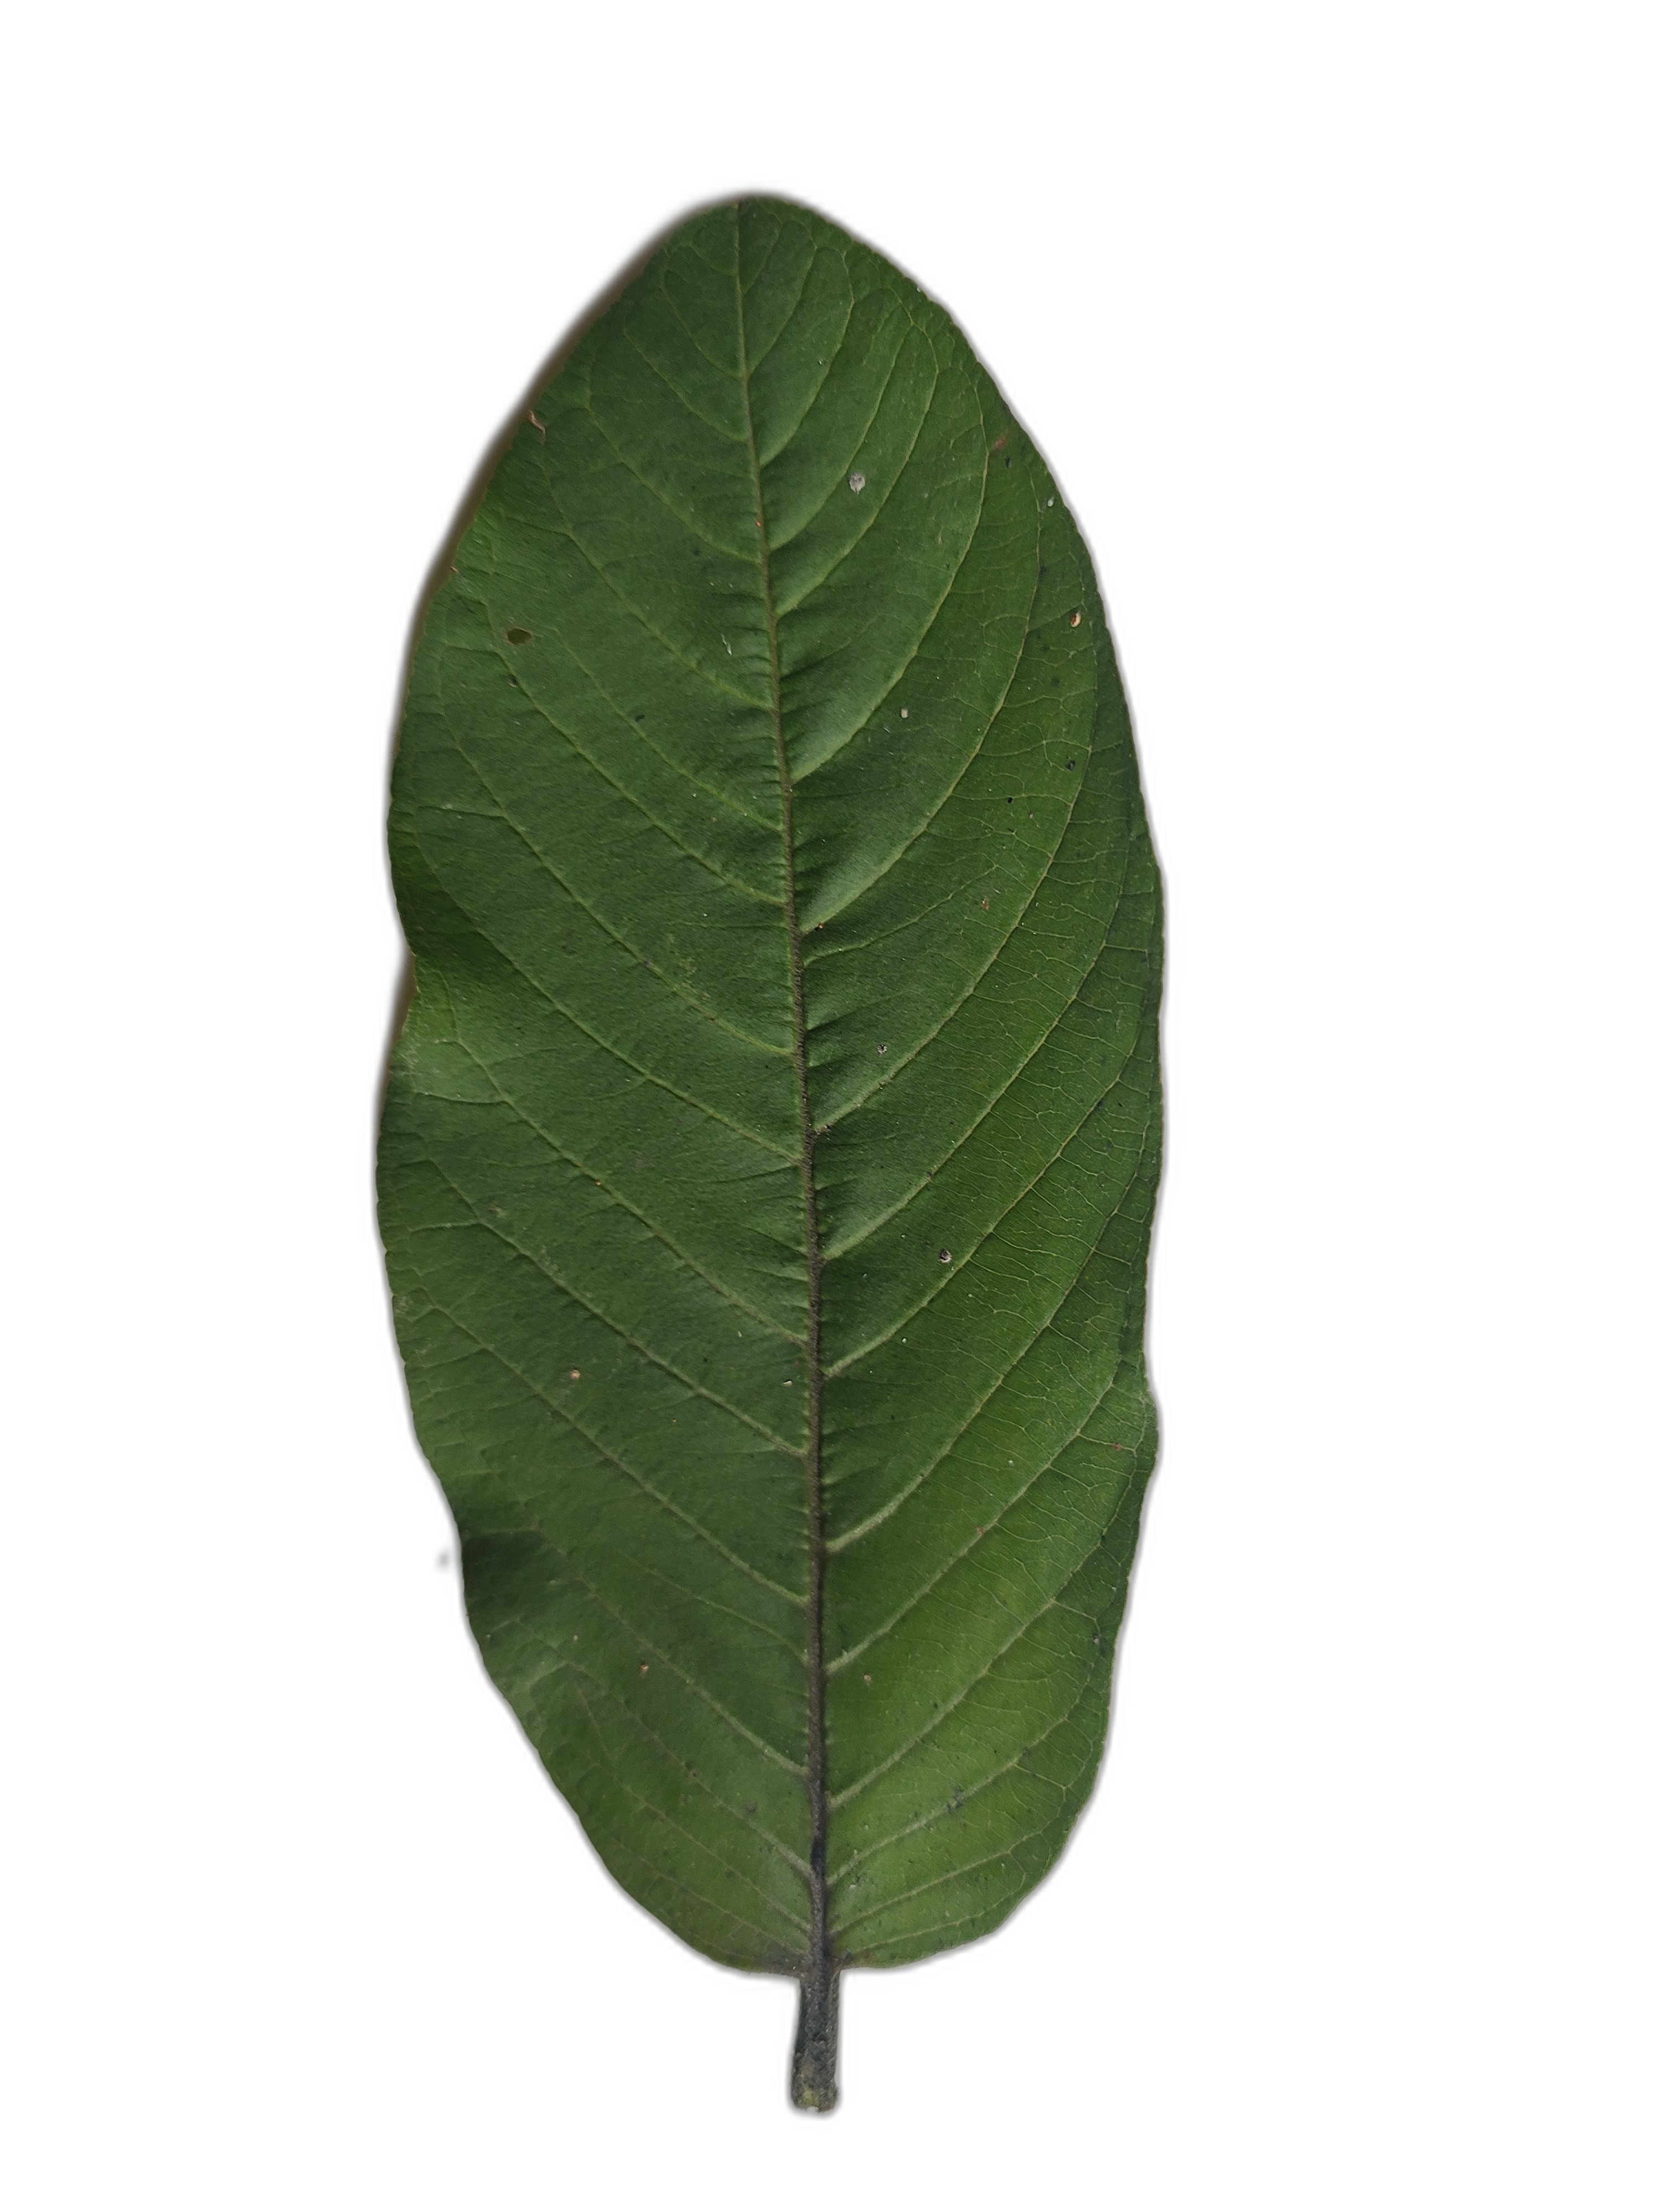
Plant part: leaf
Disease: Healthy